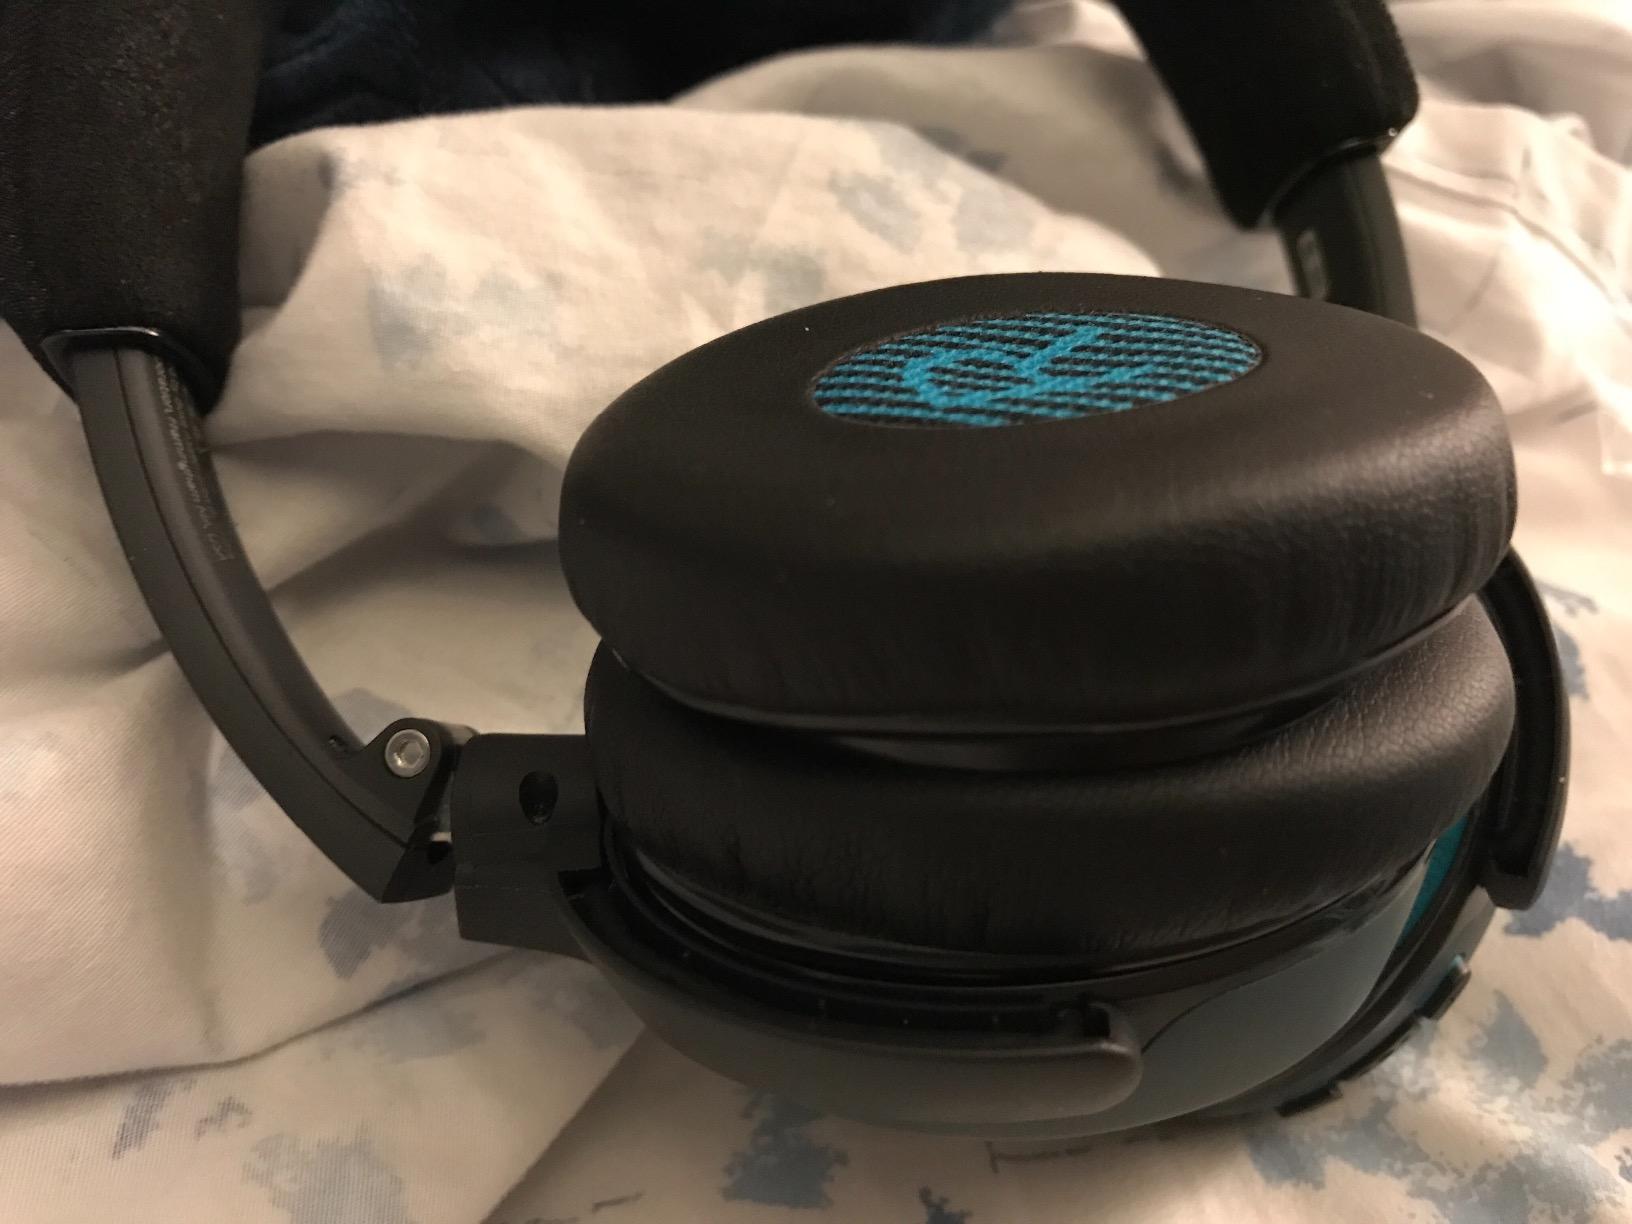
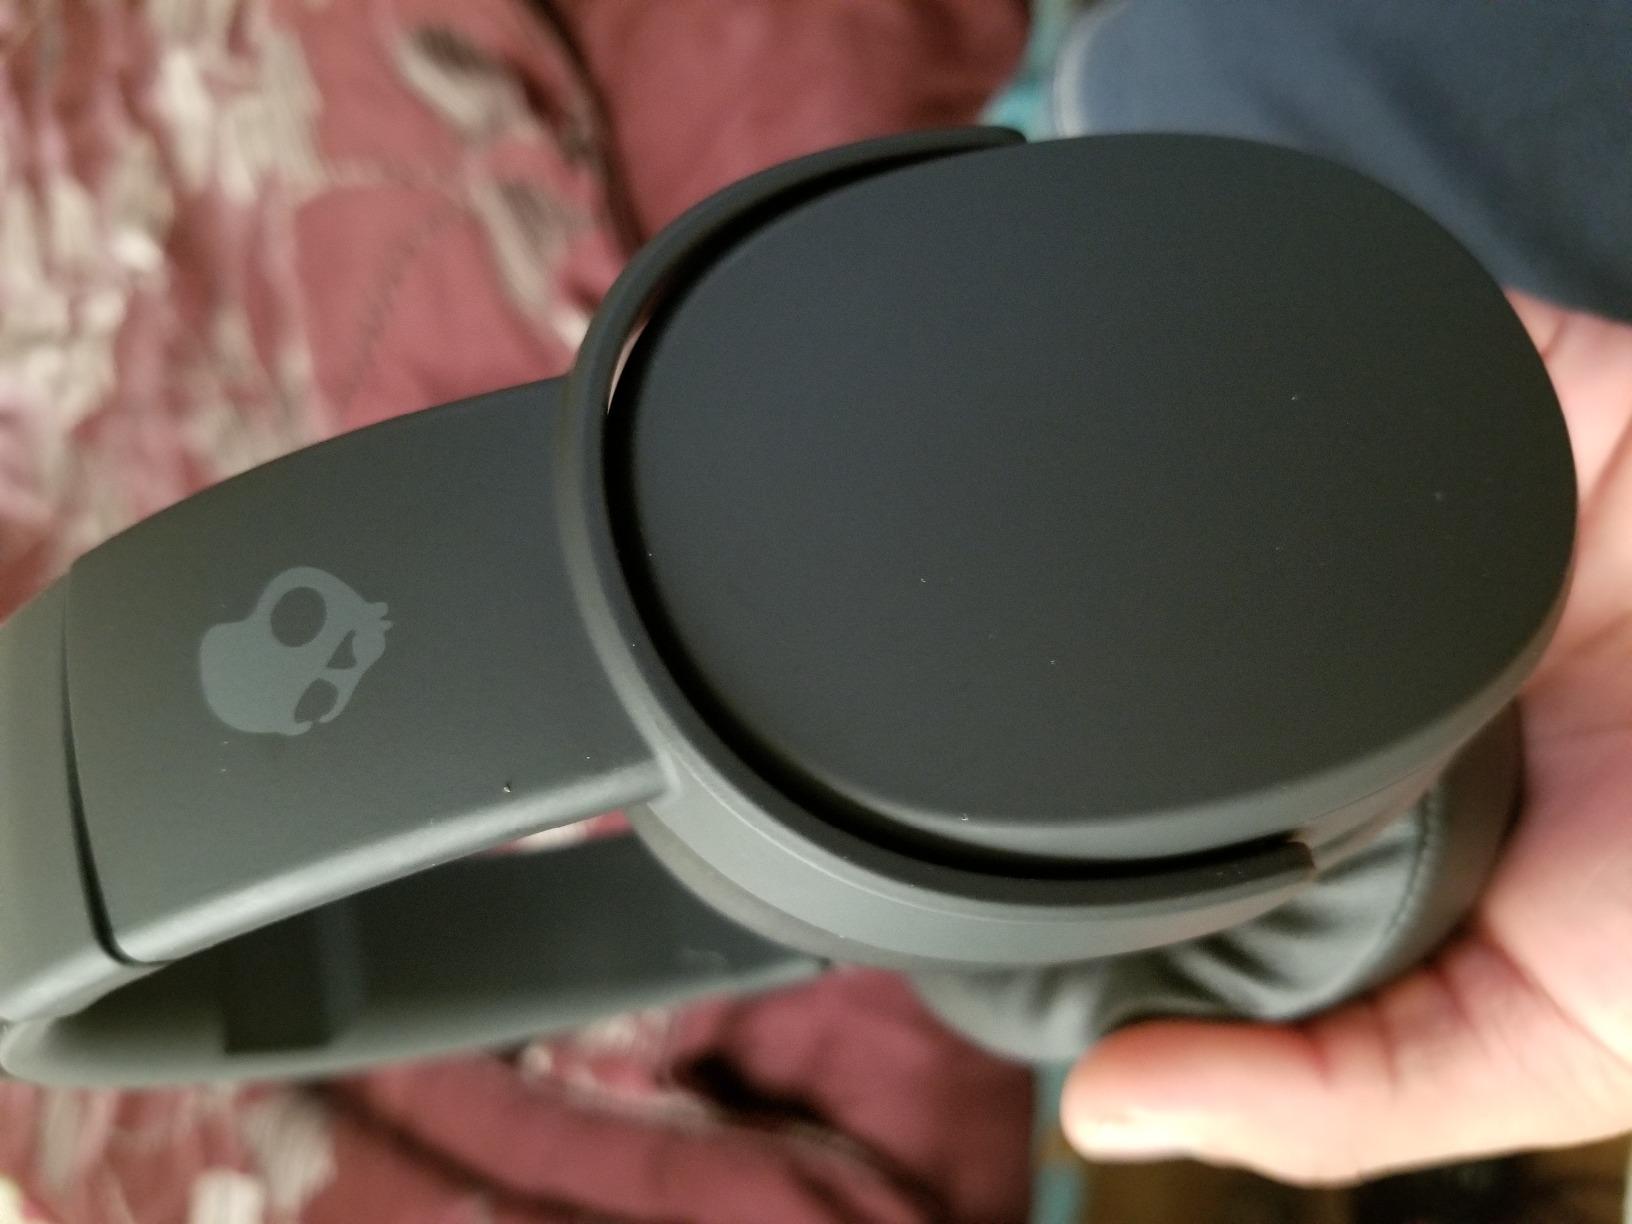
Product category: headphones
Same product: no